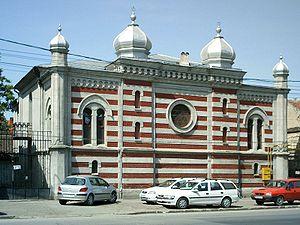
La synagogue de Iosefin est une synagogue située à Iosefin, un quartier de Timișoara en Roumanie. Construite en 1910, elle est la synagogue la plus récente des trois synagogues de la ville et la dernière encore en fonctionnement.